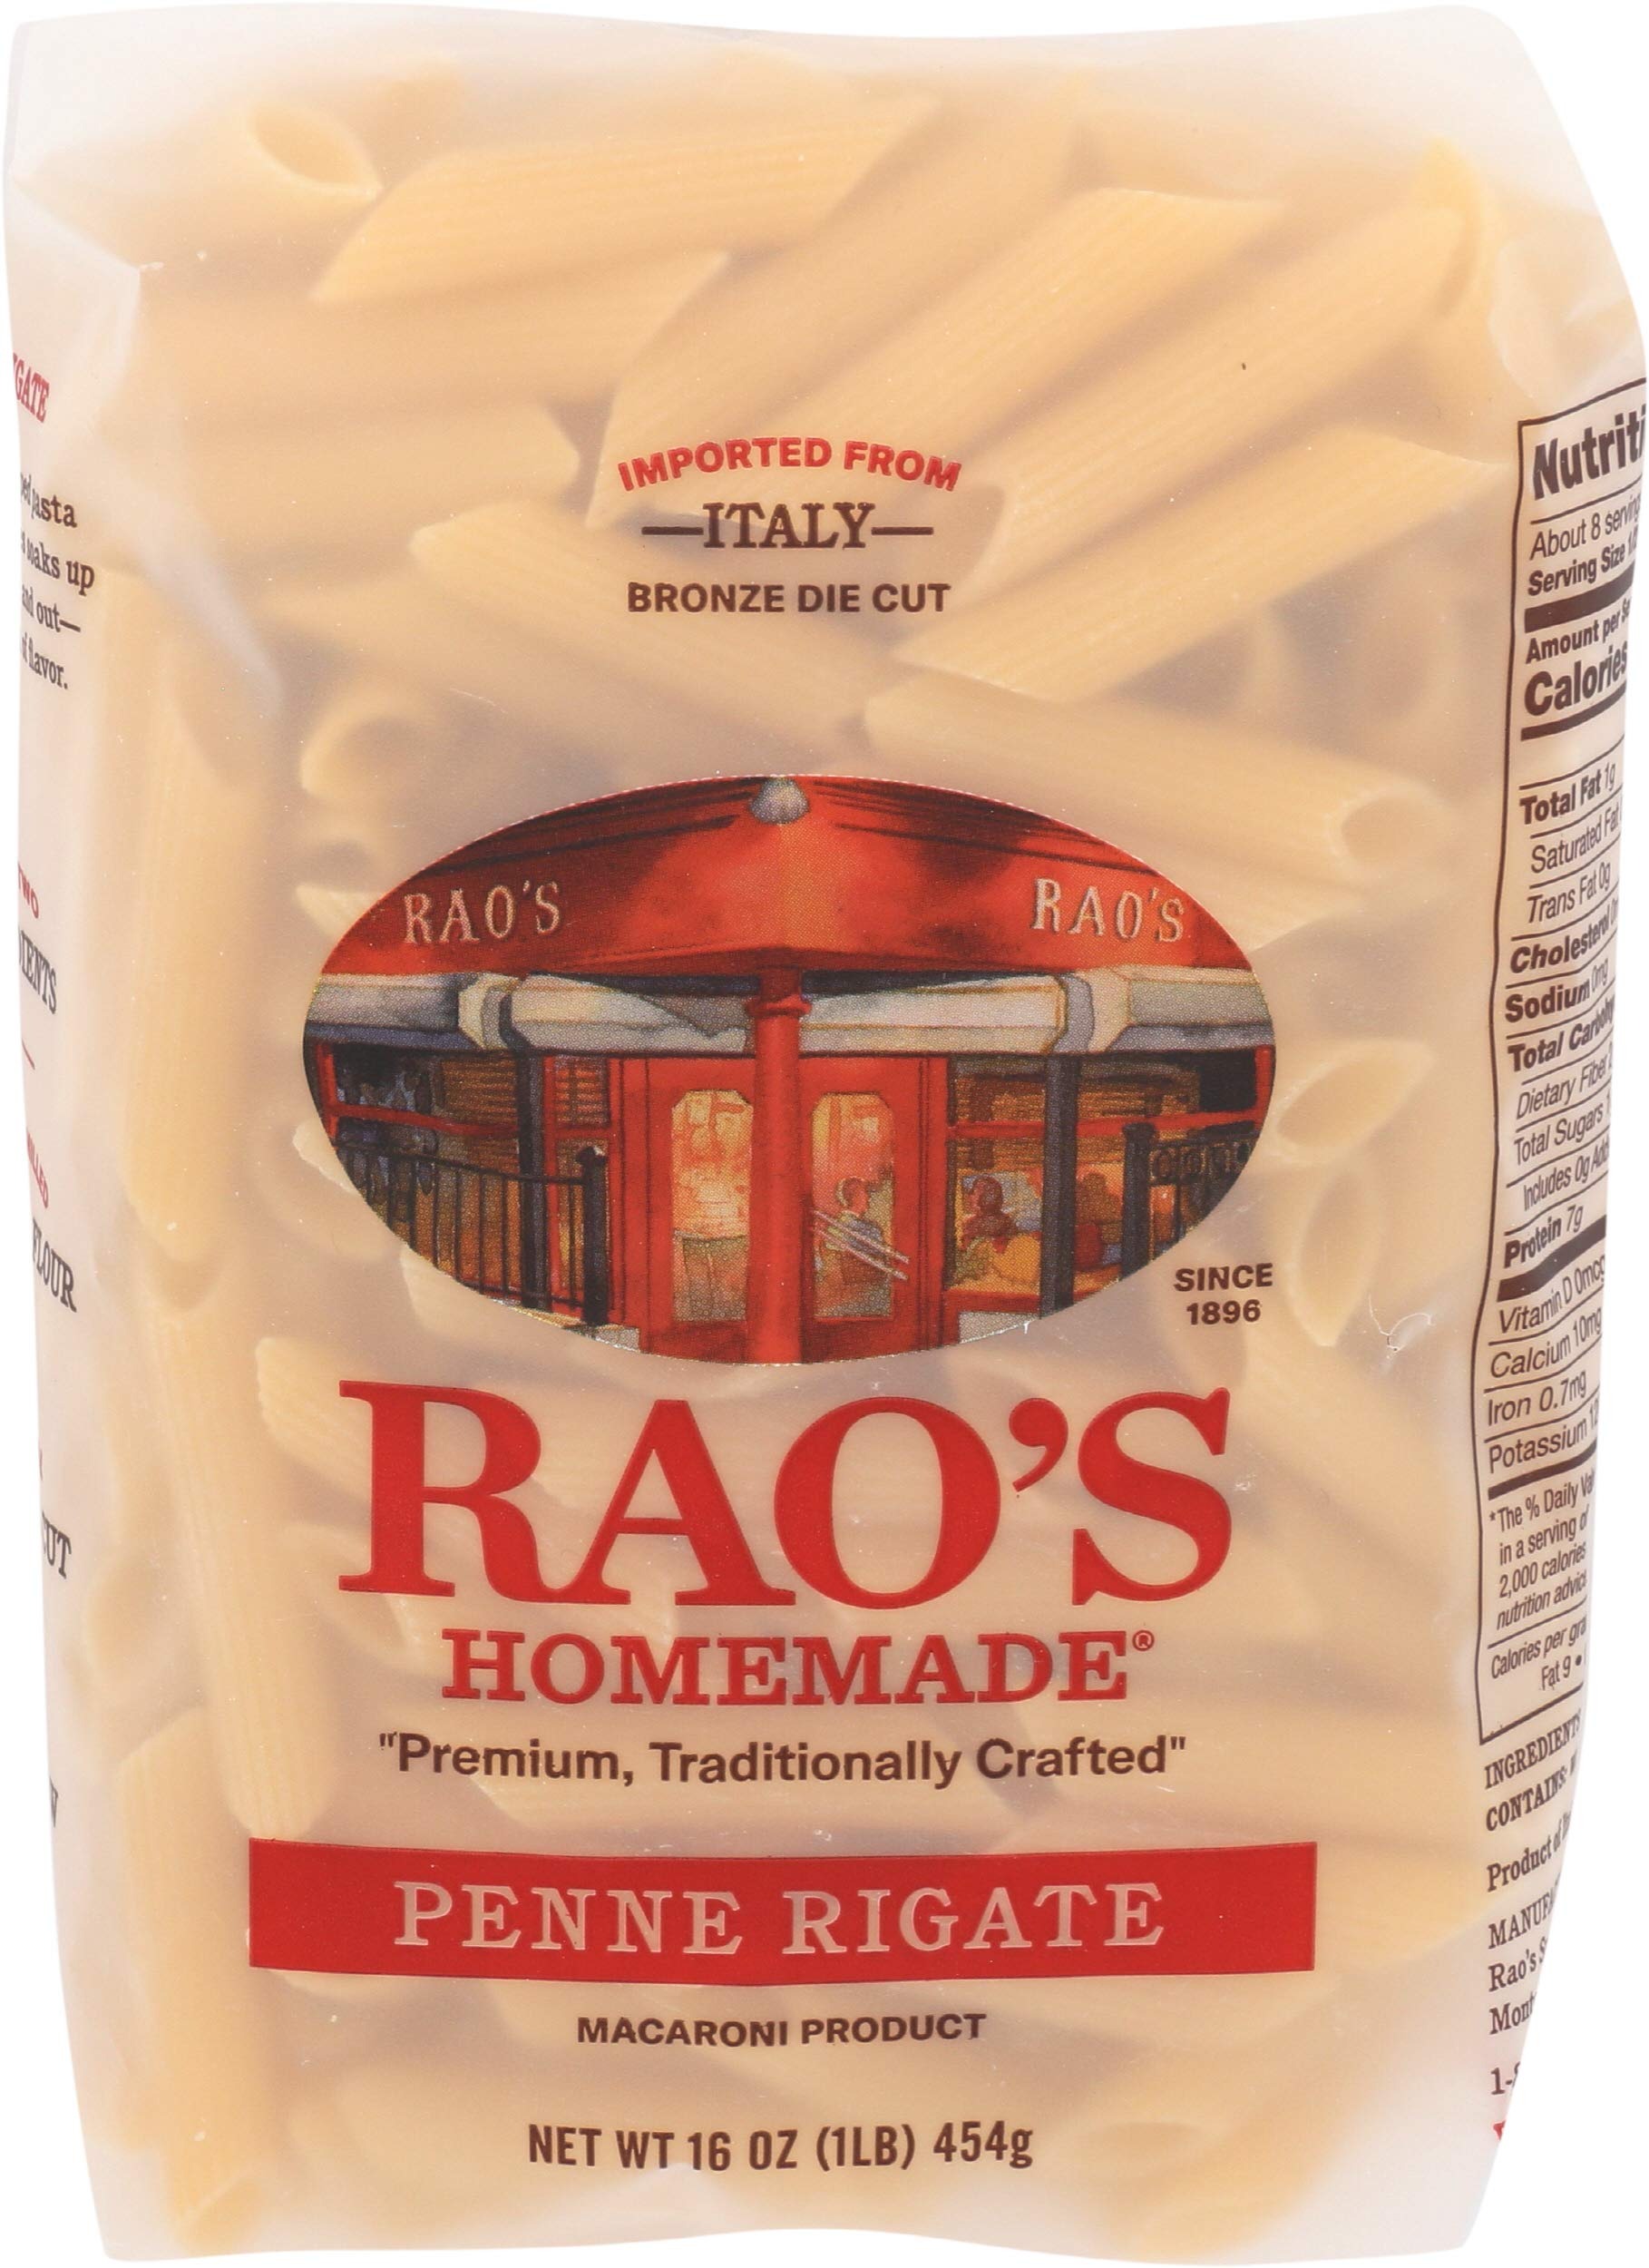
Item Name: Rao's, Pasta Penne, 16 Ounce
Product Description: Rao's, Pasta Penne, 16 Ounce
Value: 16.0
Unit: Ounce

Price: 3.065